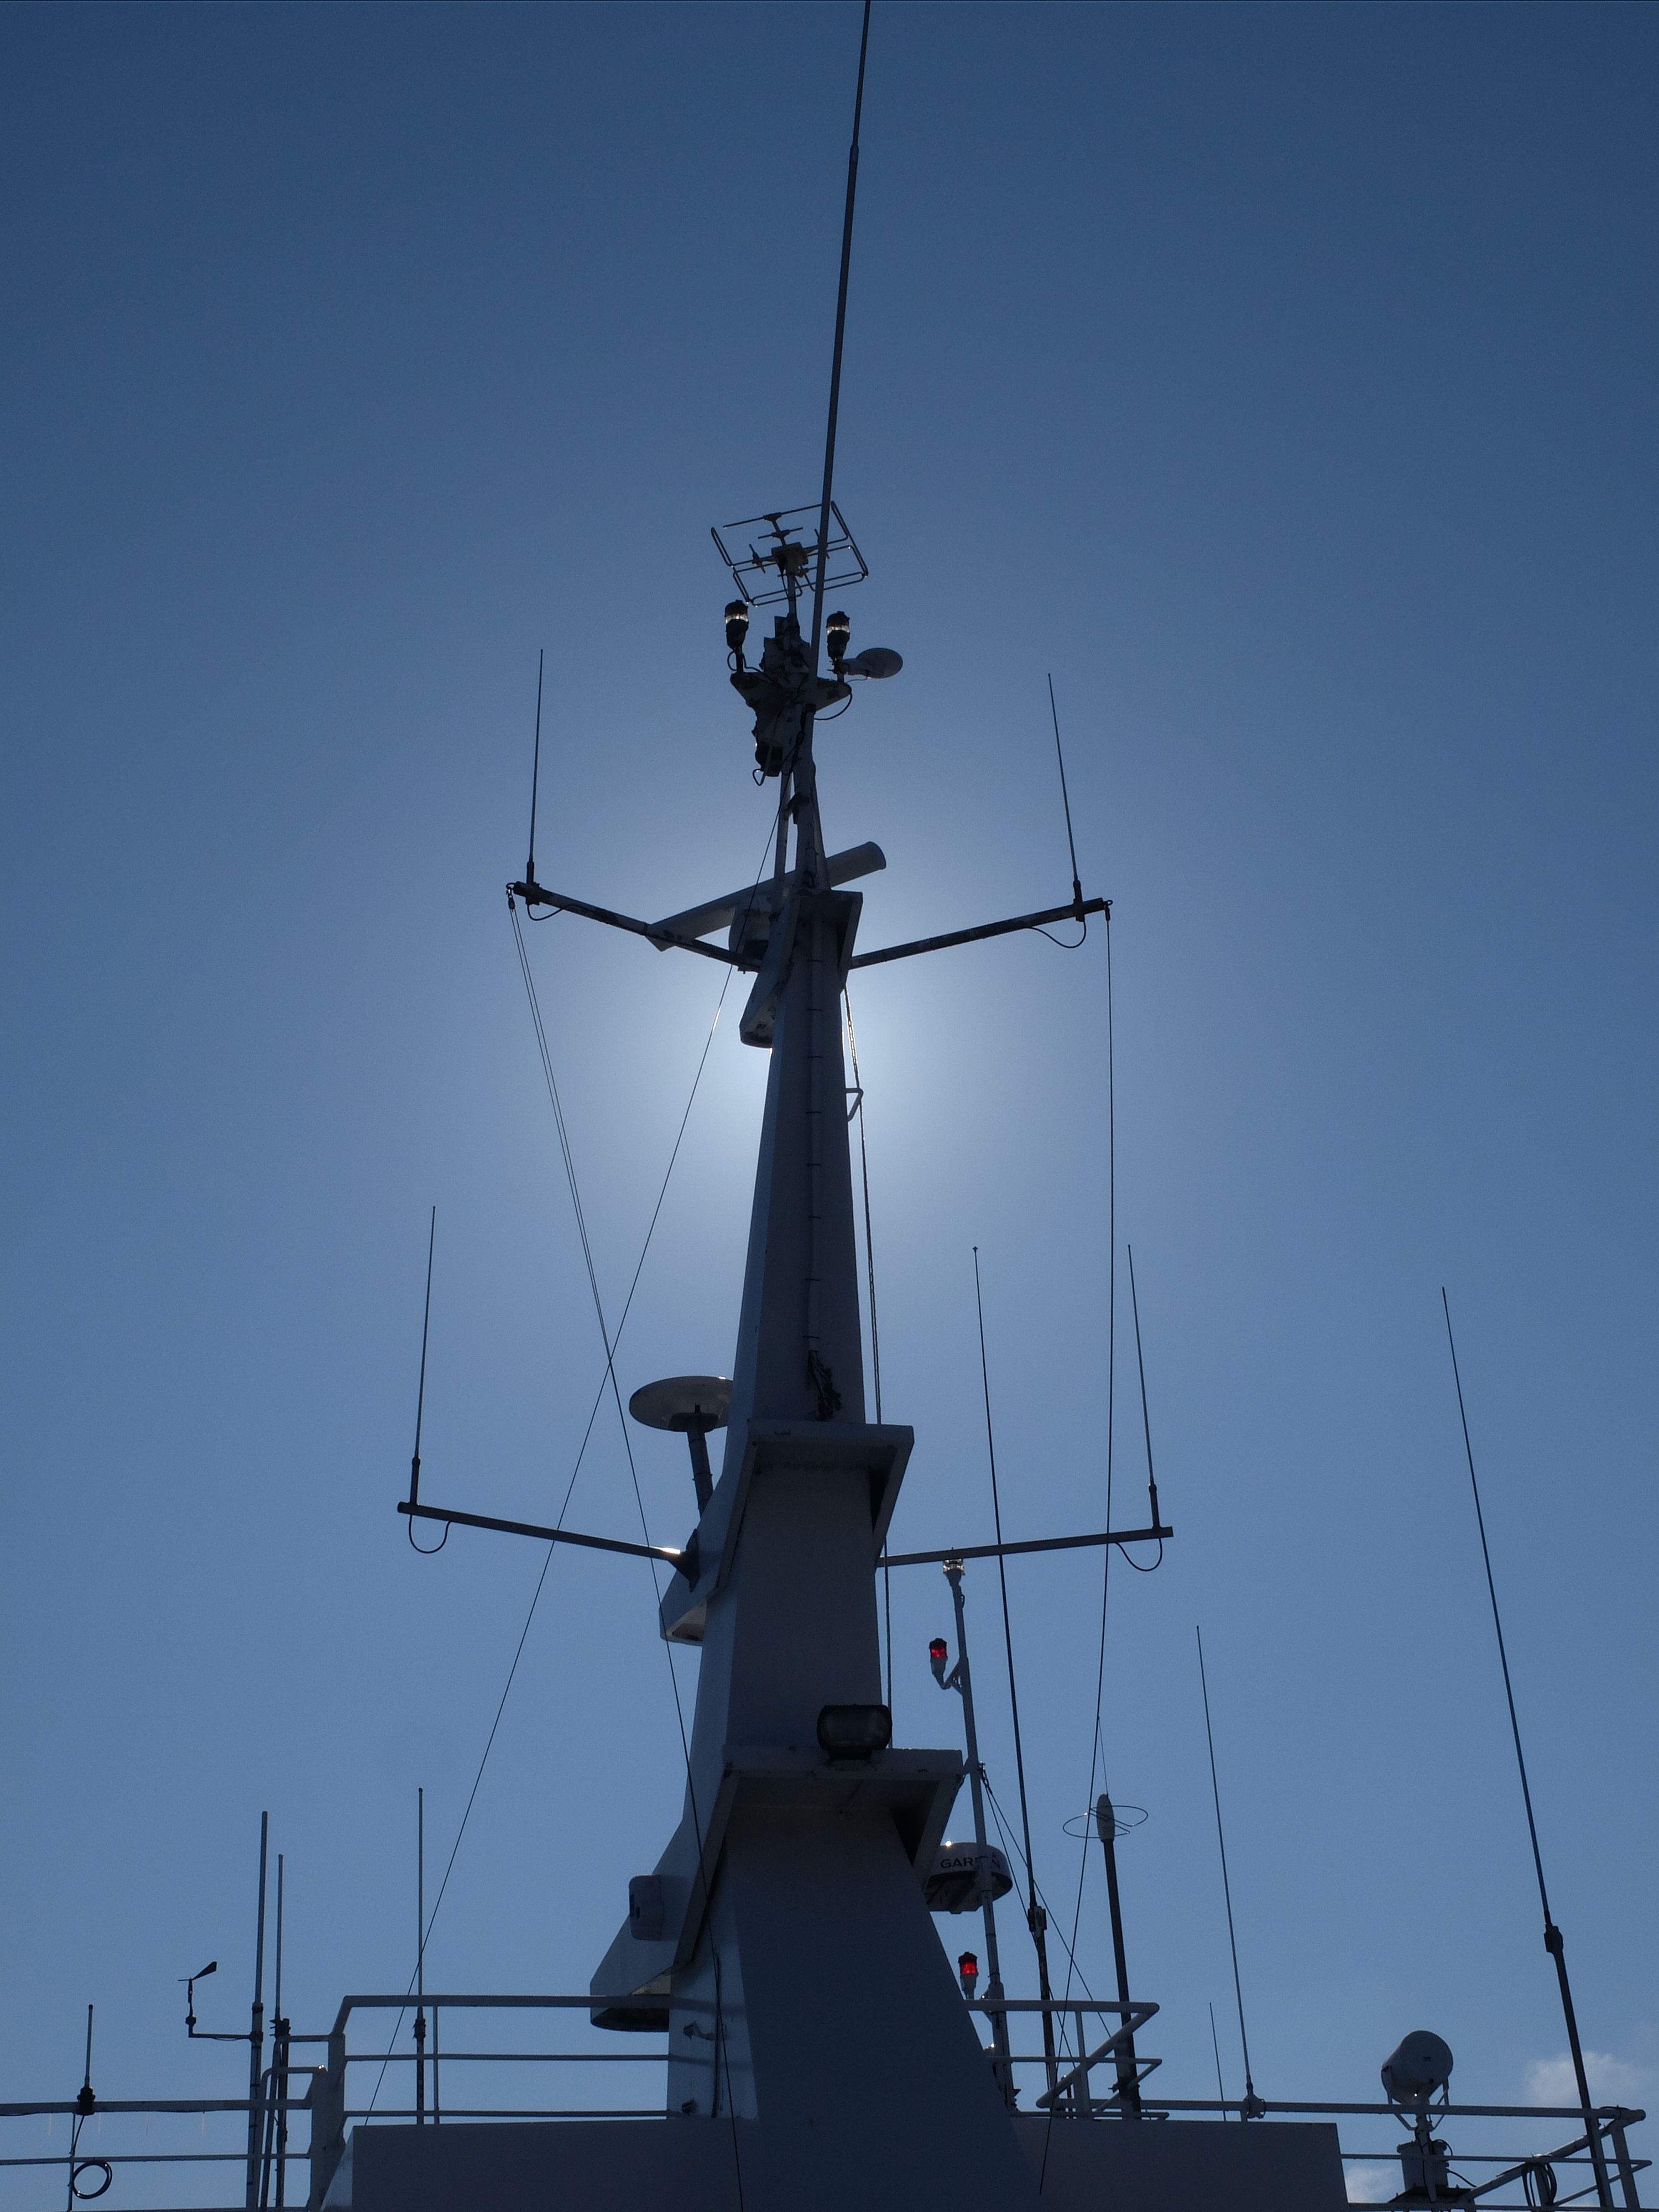
sky, wind, ship, vehicle, mast, watercraft, warship, frigate, naval ship